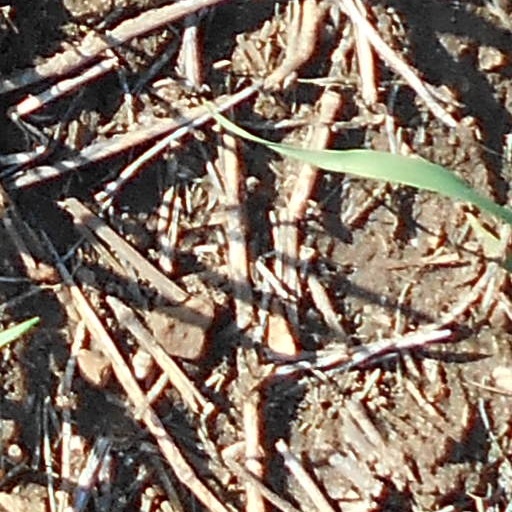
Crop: wheat